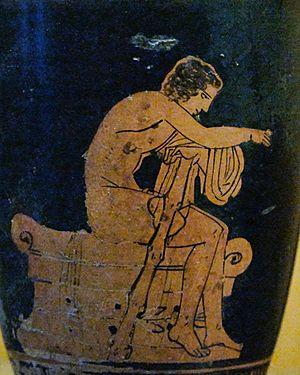
Héraclès nu et glabre. Lécythe attique à figures rouges, 450-400 av. J.-C. Provenance
Héraclès, de son premier nom Alcide, fils de Zeus et d’Alcmène, est l'un des héros les plus vénérés de la Grèce antique. La mythologie grecque lui prête un très grand nombre d’aventures qui le voient voyager à travers le monde connu des Doriens puis dans toute la Méditerranée, à partir de l’expansion de la Grande-Grèce, jusqu’aux Enfers. Les plus célèbres de ses exploits sont les douze travaux. Il est mentionné dans la littérature grecque dès Homère.
La Sagesse des mythes est une série de bande dessinée française sur la mythologie grecque et la mythologie mésopotamienne créée par le philosophe Luc Ferry, scénarisée par Clotilde Bruneau et publiée depuis 2016 par Glénat. La direction artistique de la collection est assurée par Didier Poli et les dessins sont réalisés par différents dessinateurs.